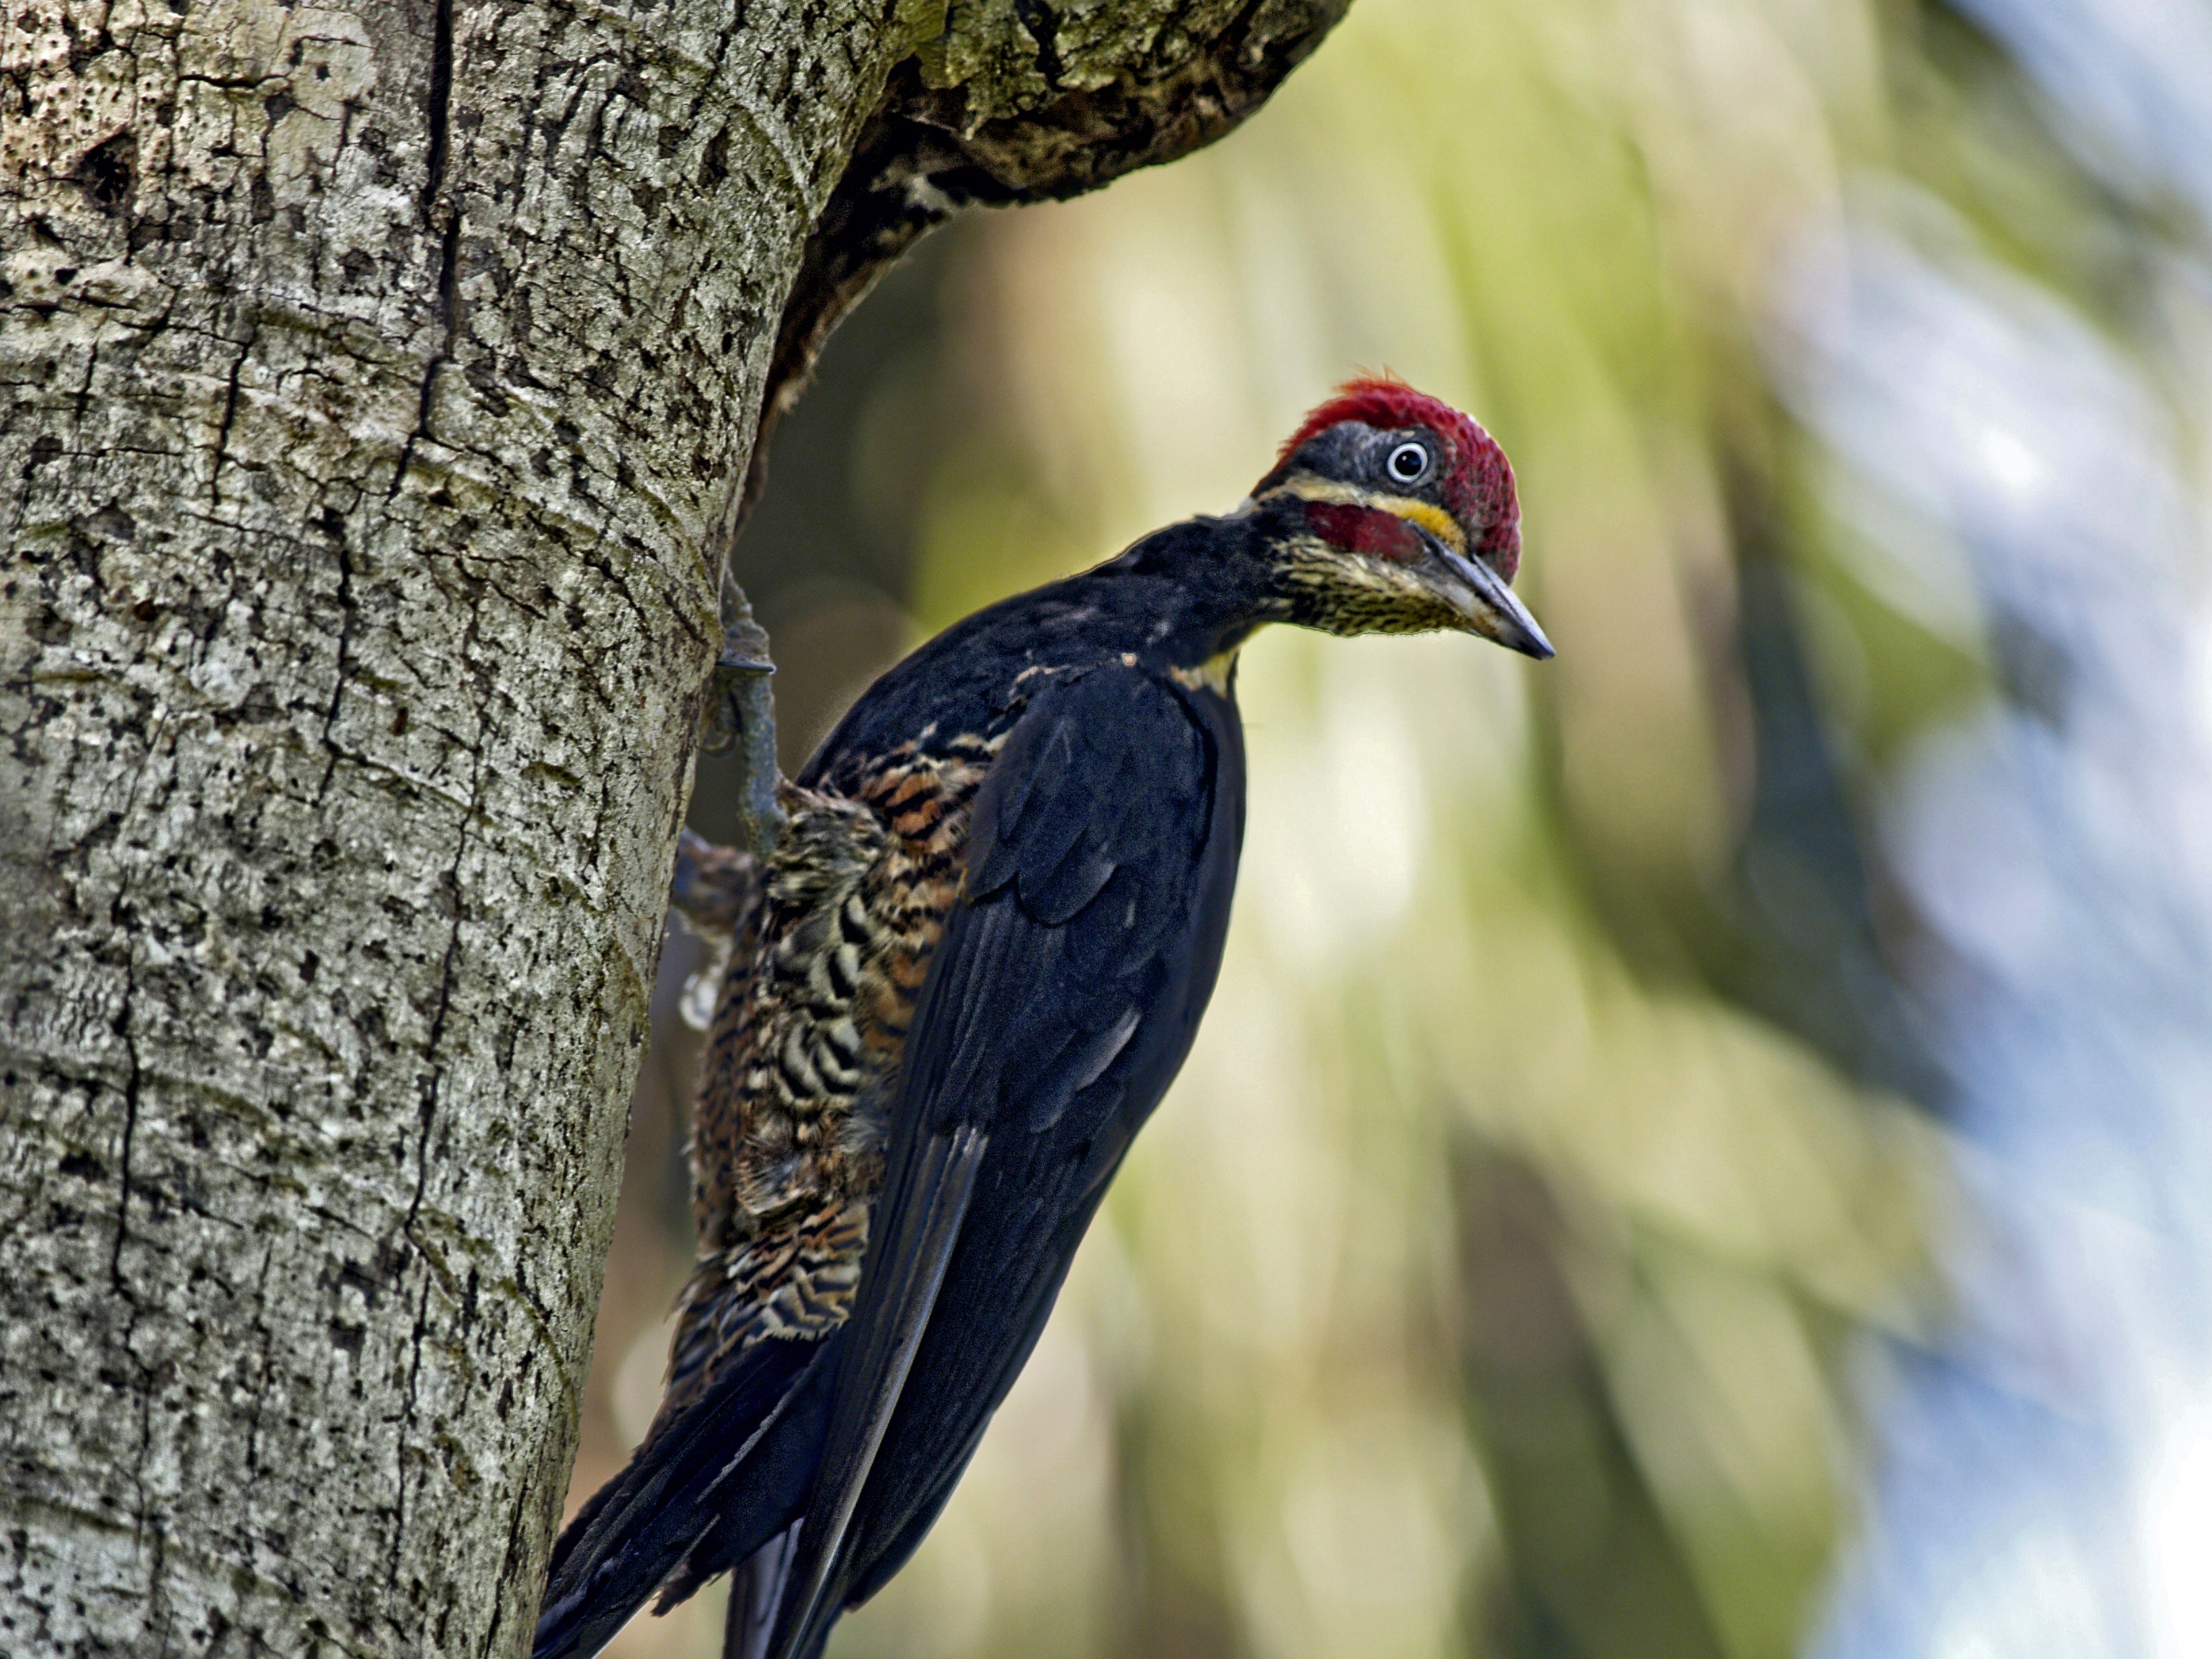
tree, nature, bird, wing, animal, wildlife, log, beak, fauna, vertebrate, watching, woodpecker, perching bird, pileated